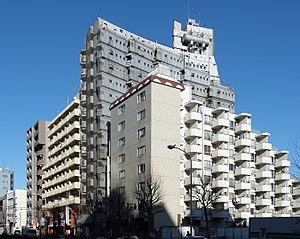
Yōji Watanabe, né le 14 juin 1923 à Joetsu dans la préfecture de Niigata au Japon et mort le 2 novembre 1983, est un architecte japonais dont les réalisations relèvent du mouvement métaboliste.